Pupu Hydro Power Scheme

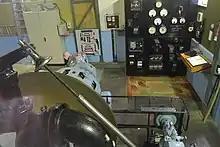
Pupu Hydro Powerhouse turbine room

Following seven years of negotiations from 1981 to 1987, an agreement was signed between the Tasman Electric Power Board and the Pupu Hydro Society to take on a loan and fully restore the Pupu Hydro Power Scheme as a working "museum".